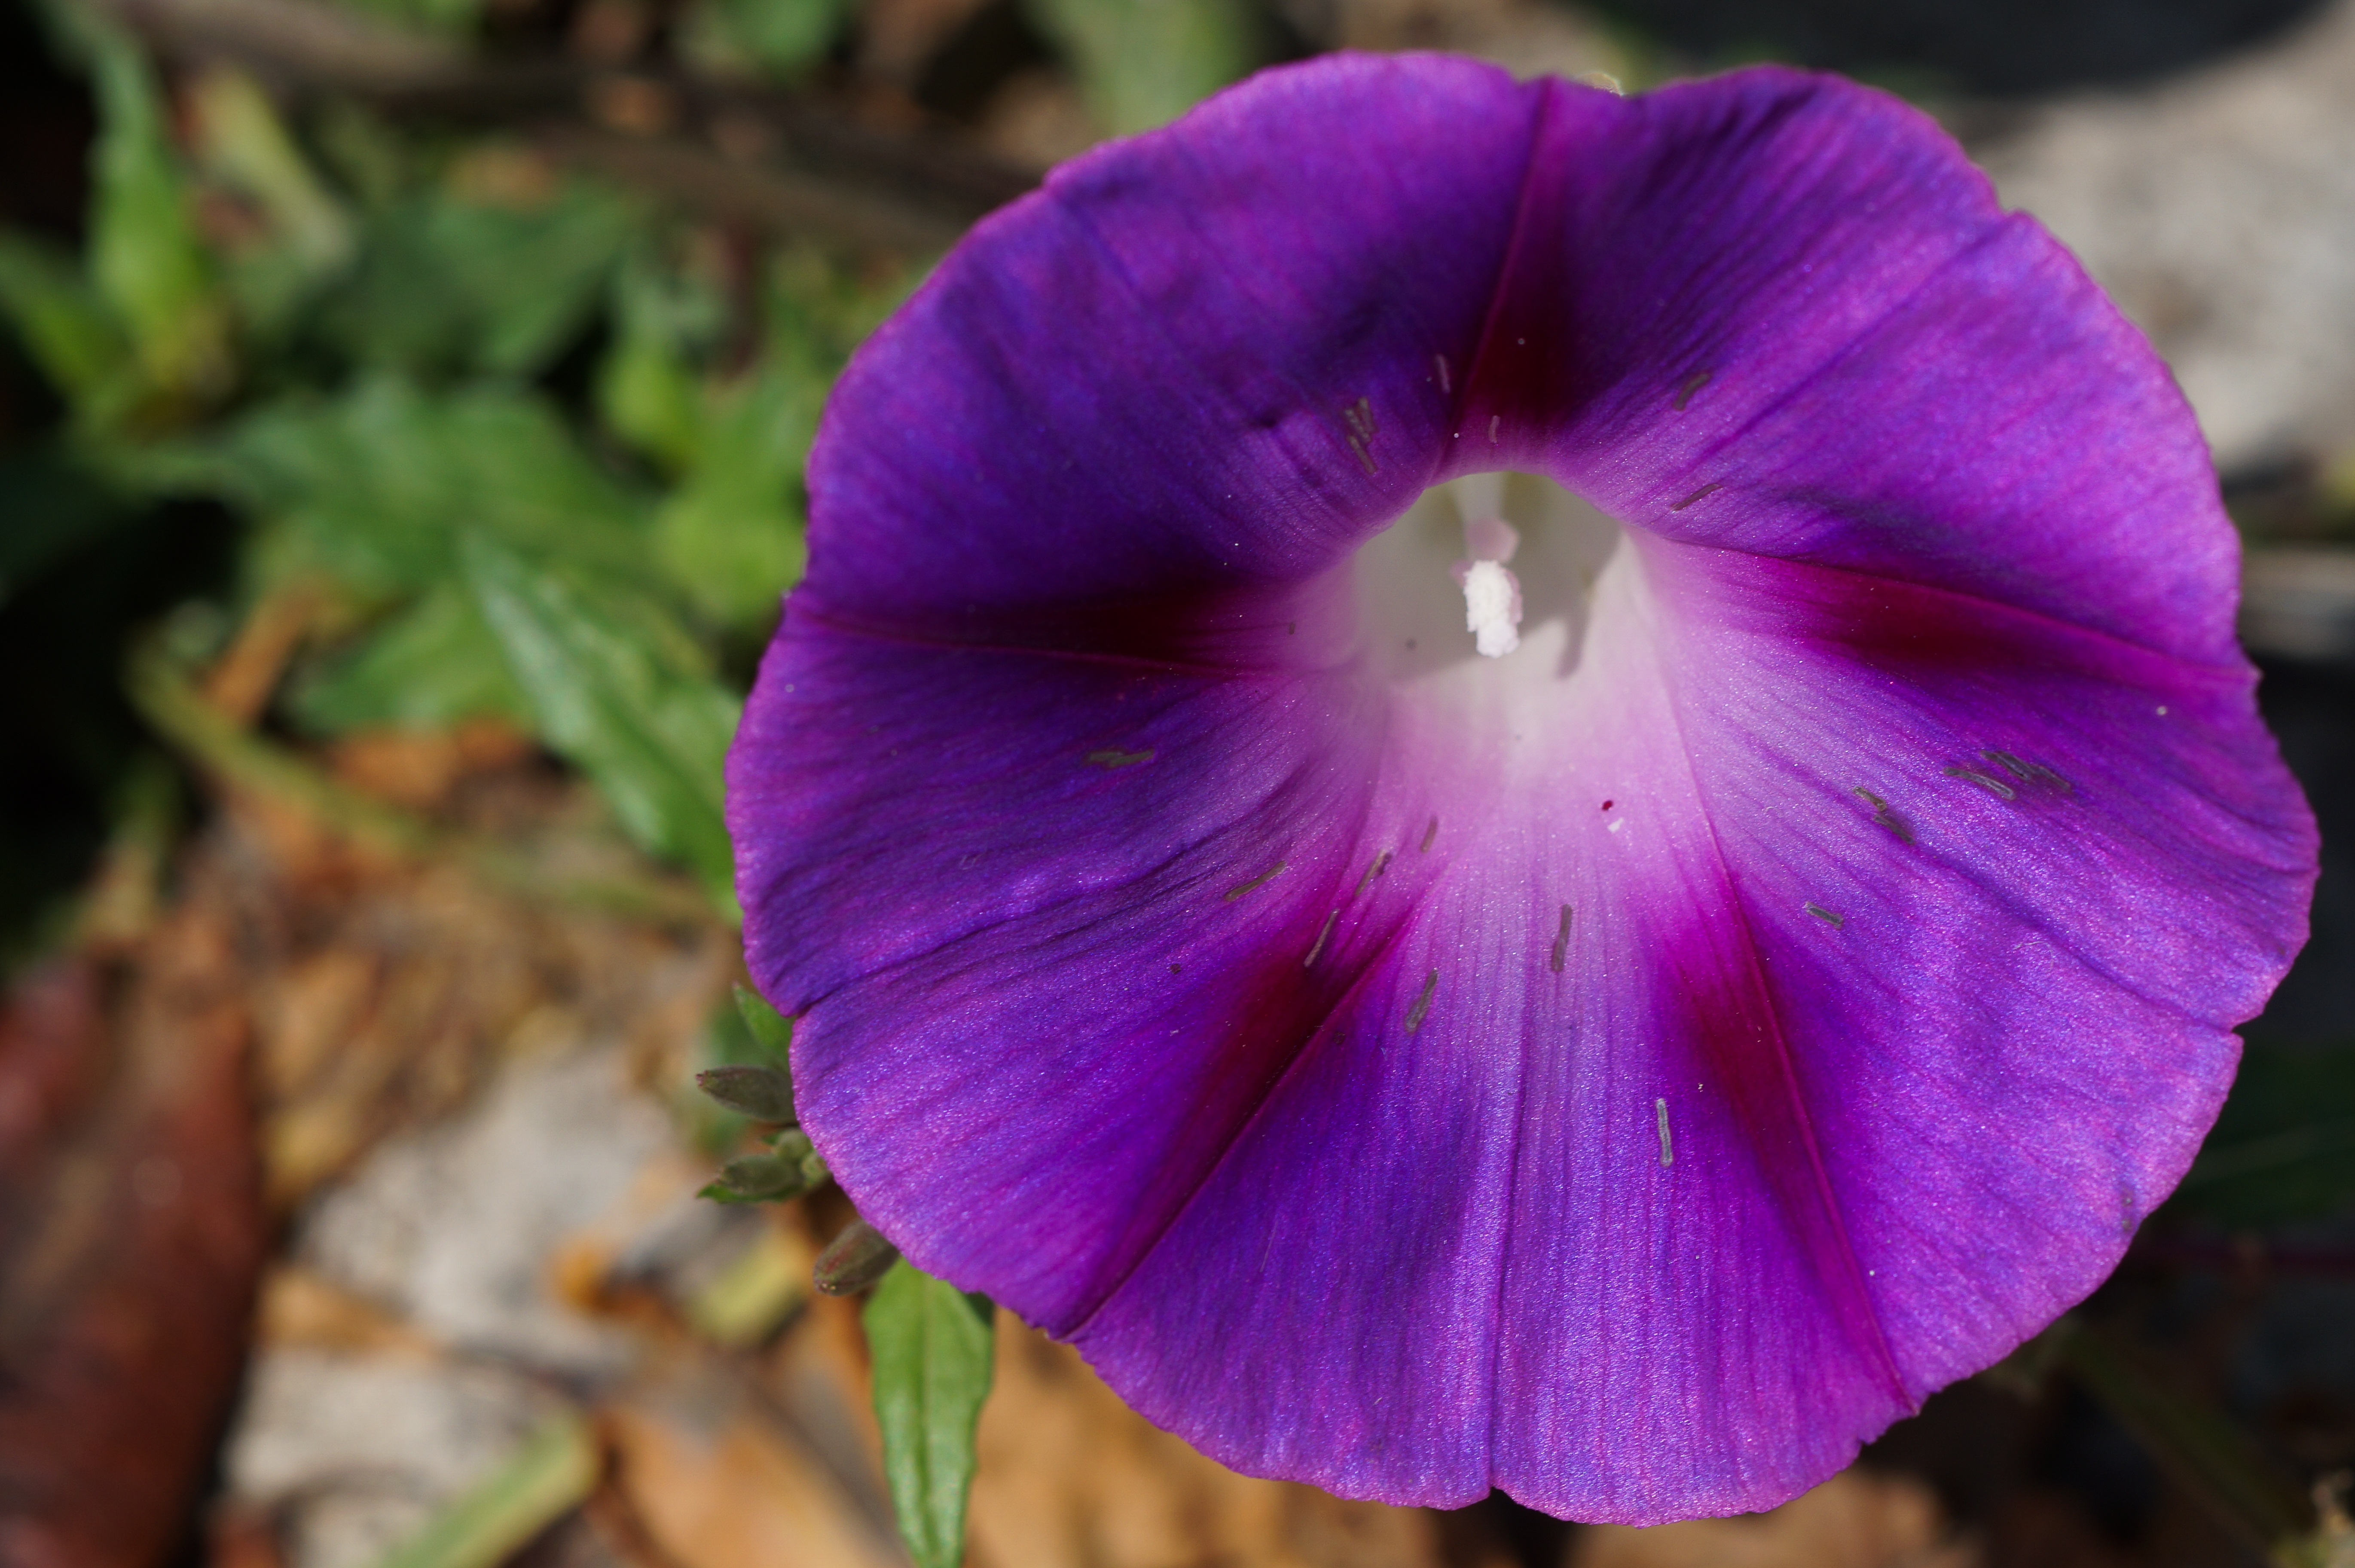
plant, flower, purple, petal, botany, flora, wildflower, iris, eye, macro photography, flowering plant, urban nature, tinker bell, flower look, annual plant, plant stem, land plant, violet family